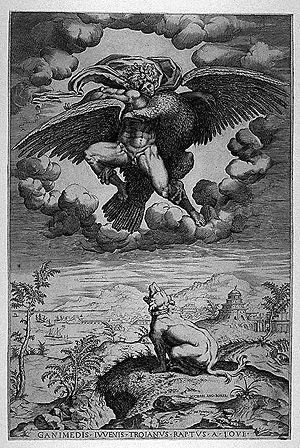
Nicolas Béatrizet, né en 1510 ou 1515 à Lunéville ou à Thionville et mort en 1565 ou 1577 à Rome, est un graveur lorrain de la Renaissance.